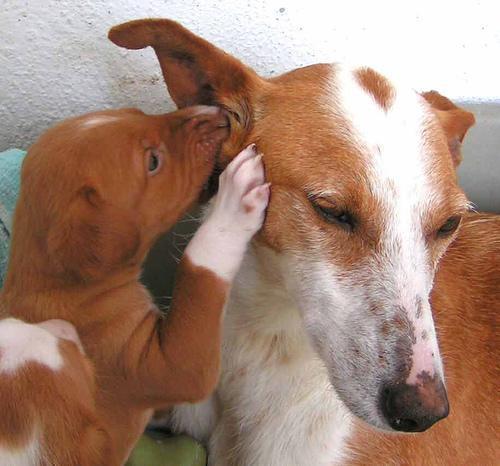
Ibizan_hound